Hansard

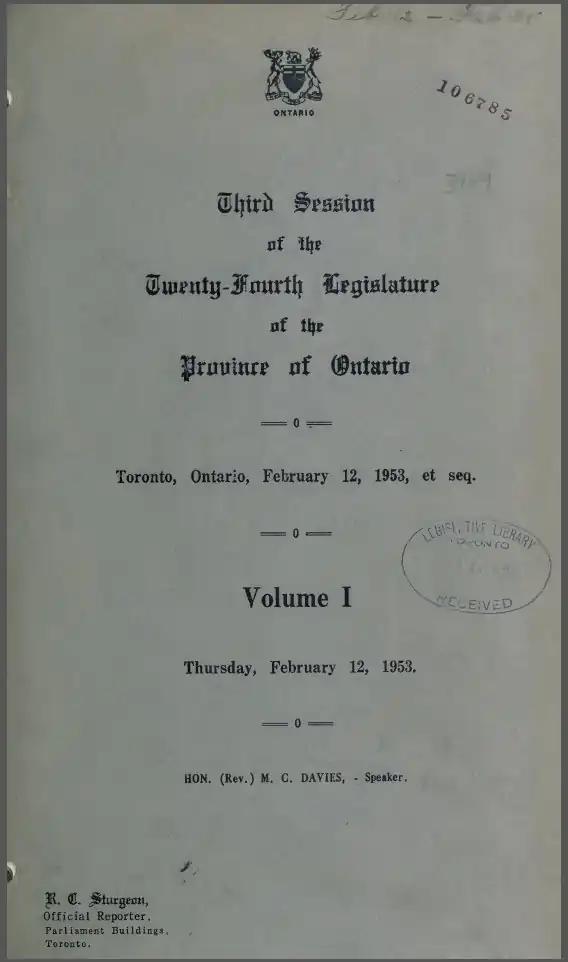
Cover page of "Hansard" for the Province of Ontario, February 12, 1953

Hansard is the transcripts of parliamentary debates in Britain and many Commonwealth countries. It is named after Thomas Curson Hansard (1776–1833), a London printer and publisher, who was the first official printer to the Parliament at Westminster.